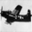
Label: airplane